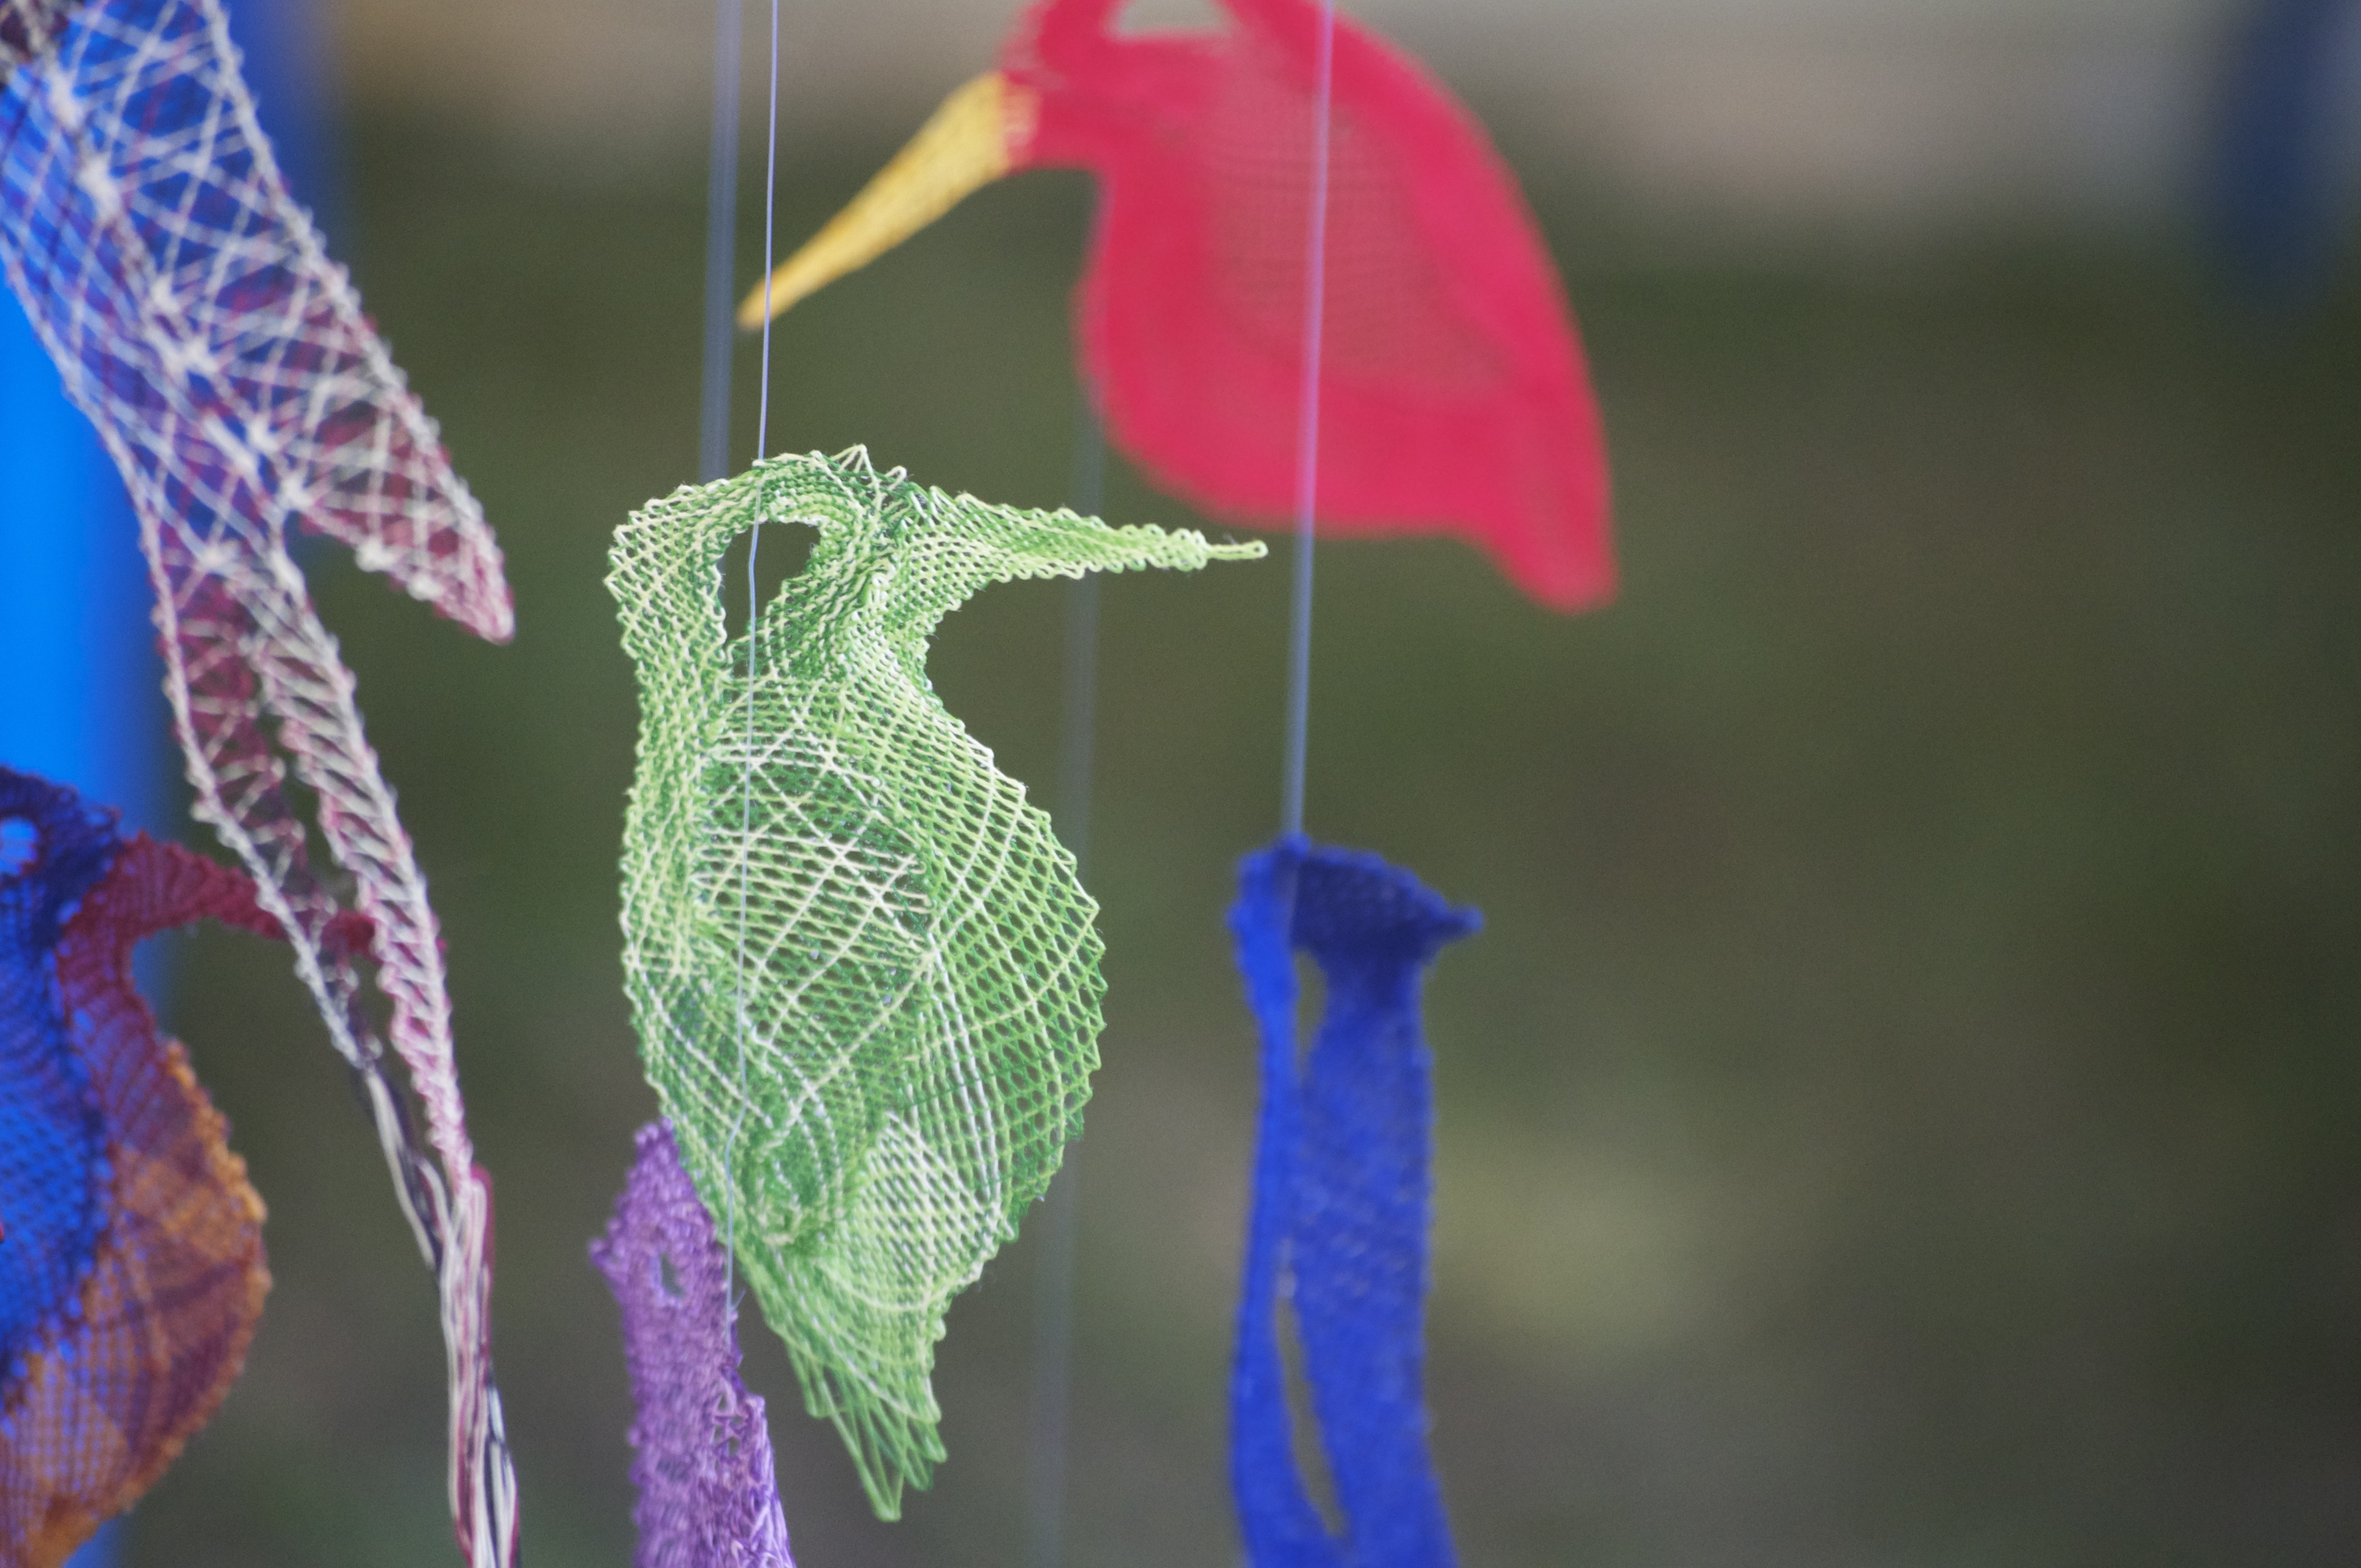
branch, bird, plant, leaf, flower, hummingbird, blue, flora, fauna, thread, close up, textile, macro photography, plant stem